Thomas S. Ricketts

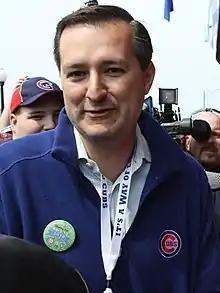
Ricketts in 2010

Thomas Stuart Ricketts is the chairman of the Chicago Cubs and the chairman, co-founder, and former CEO of Incapital LLC, a firm that provides securities firms and individual investors more efficient access to corporate bonds. Together with his sister Laura and brother Todd, the Ricketts siblings are the board of directors for the Cubs. He is the son of TD Ameritrade Holding Corporation founder J. Joseph Ricketts. Joe Ricketts has a net worth of US$2.3 billion as of 2018 according to Forbes.